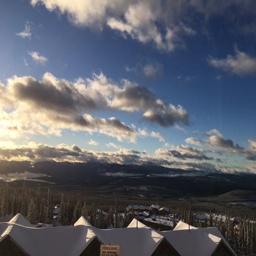
the morning sunrise can be enjoyed from your living room